Peter Hutton (footballer)

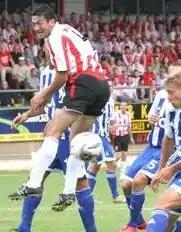
Hutton after rising to head the ball in 2006

Peter Hutton (born 2 March 1973) is a Northern Irish football coach and former centre back, and is currently manager of NIFL Championship side Institute. He spent the majority of his 21 year playing career with Derry City, and set a club record of over 670 appearances in the League of Ireland. His father, also named Peter, played for Finn Harps in the 1970s.